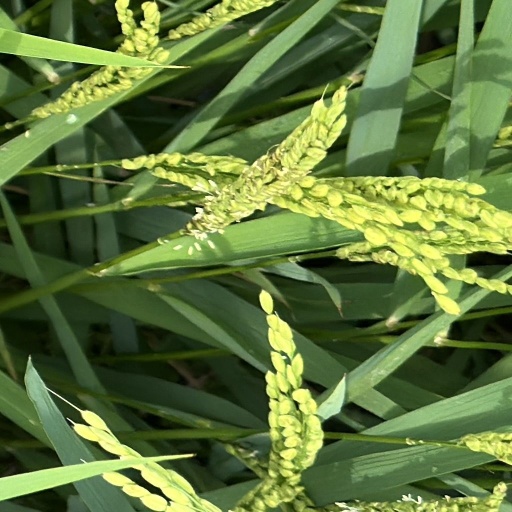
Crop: rice